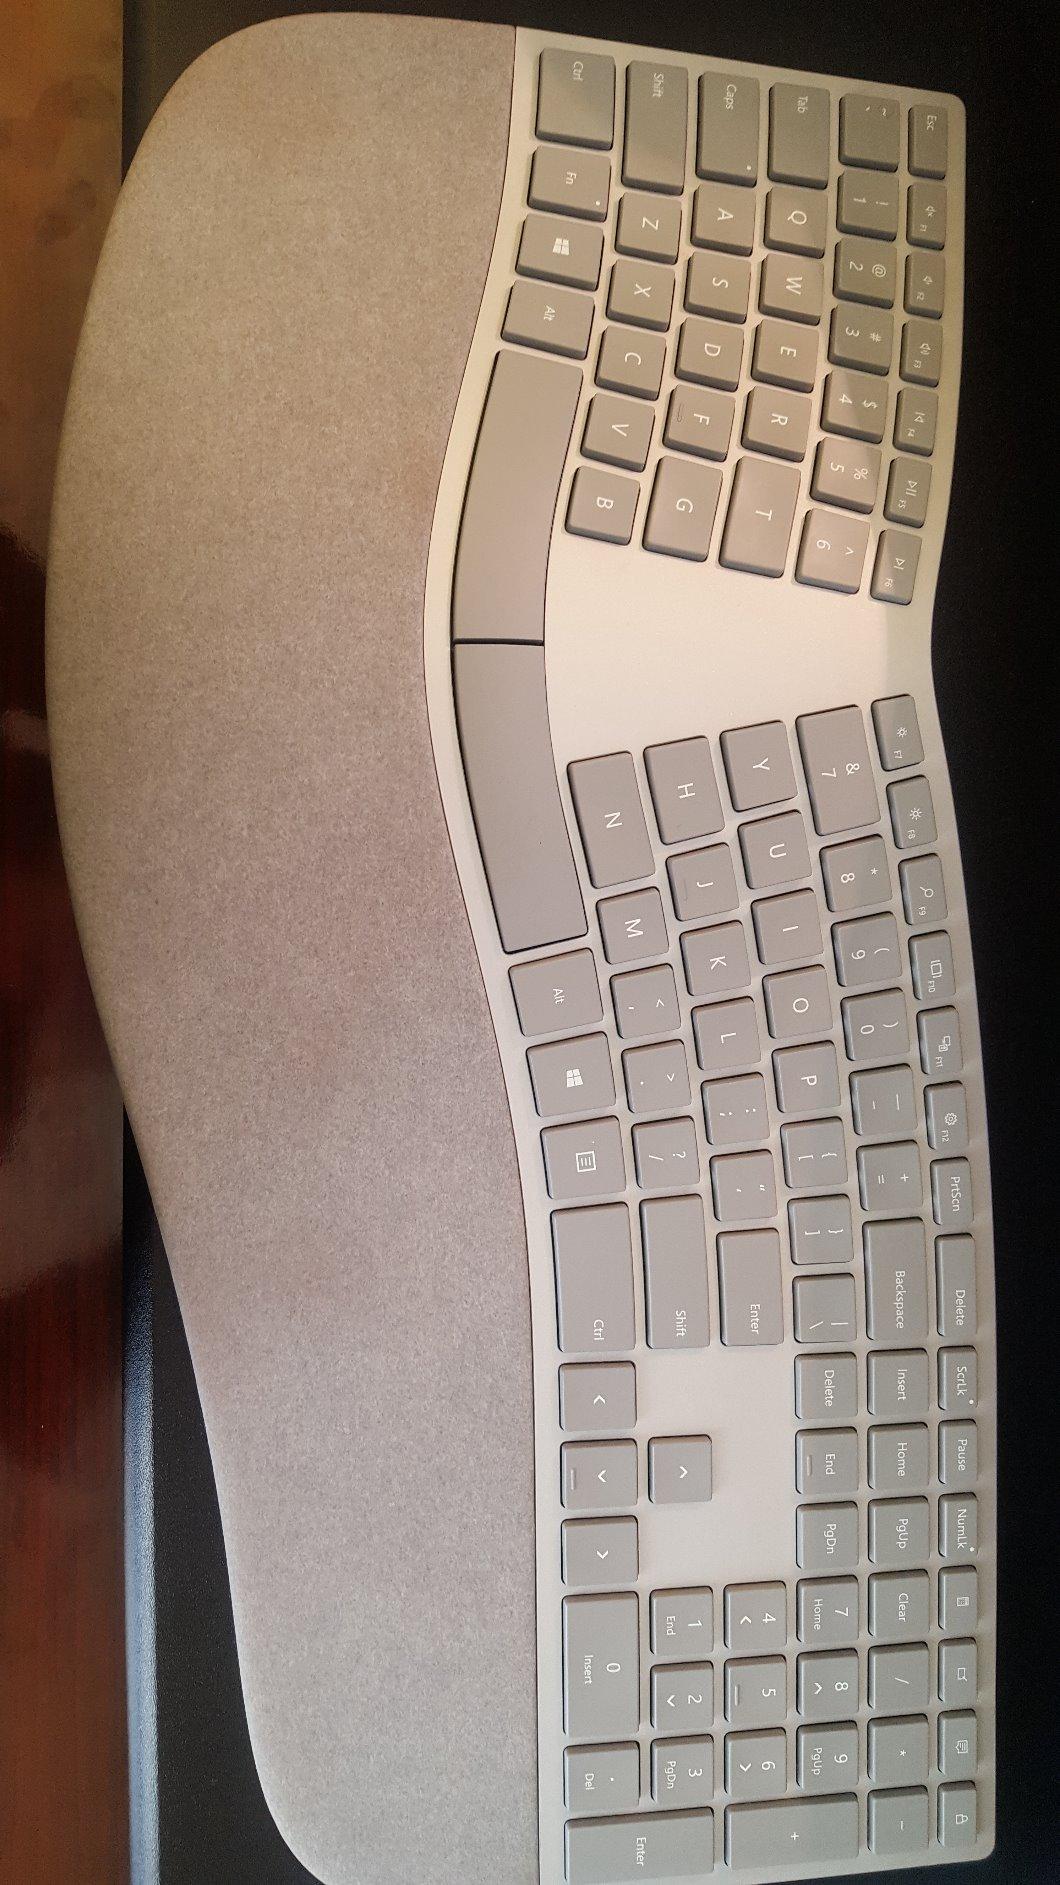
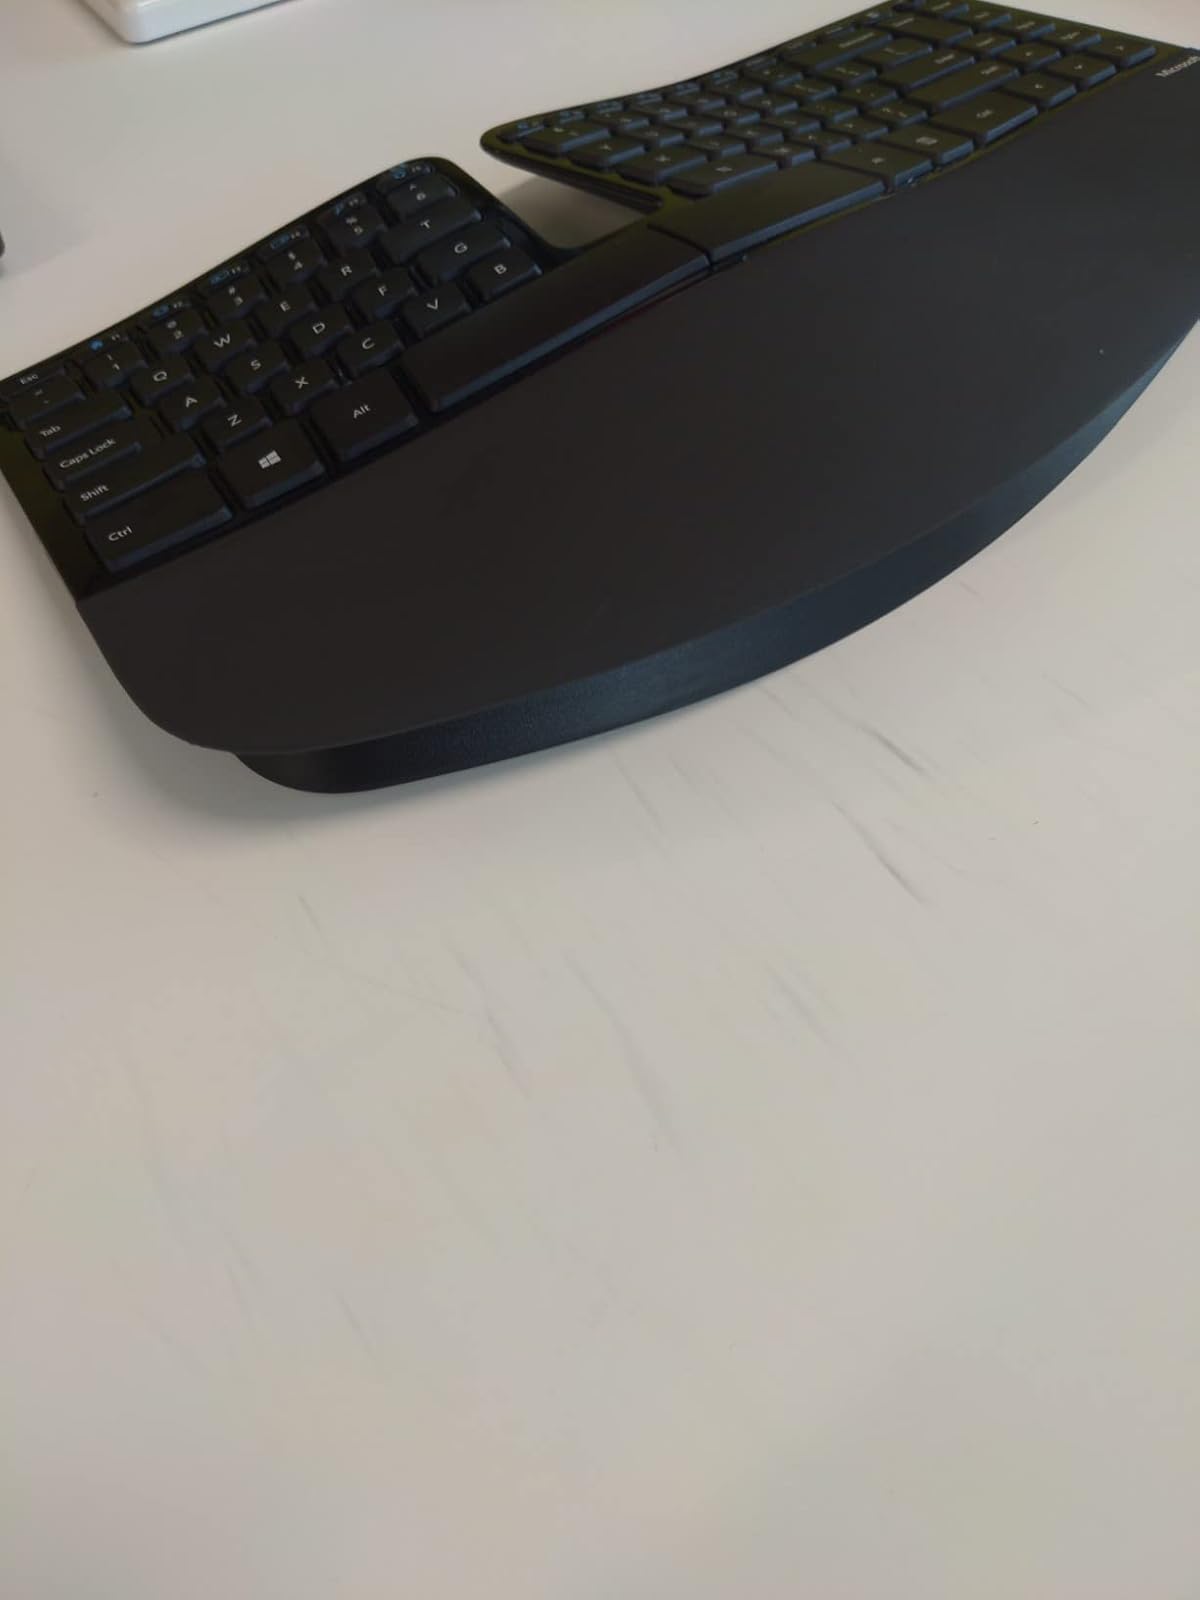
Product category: keyboard
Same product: no